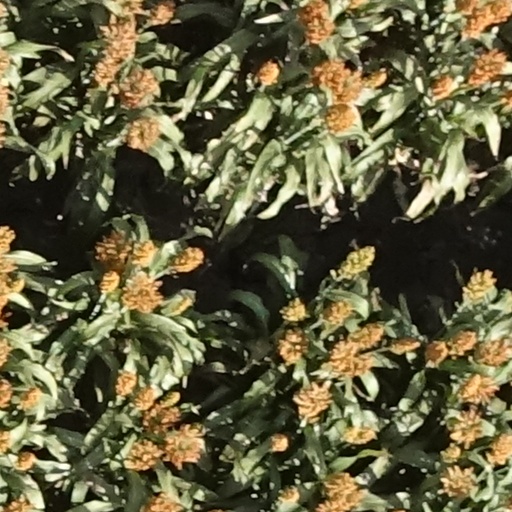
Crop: sorghum